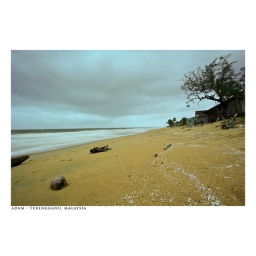
captured at one of the beach beside the road on my journey from kuala terengganu to kuala lumpur,malaysia